Niobium–tin

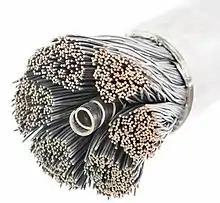
NbSn wire from the ITER fusion reactor, which is currently under construction.

The central solenoid and toroidal field superconducting magnets for the planned experimental ITER fusion reactor use niobium–tin as a superconductor. The central solenoid coil will produce a field of . The toroidal field coils will operate at a maximum field of 11.8 T. Estimated use is of NbSn strands and 250 metric tonnes of NbTi strands.